Jansenism

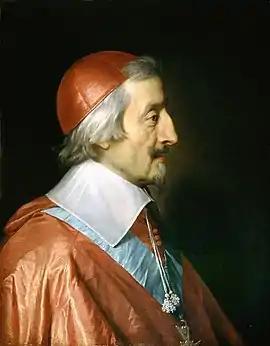
Cardinal Richelieu (1585–1642), French statesman, prelate of the Roman Catholic Church and one of the early opponents of Jansenism

Nevertheless, theological conflict increased from 1567, and in Leuven, the theologian Michel de Bay (Baius) was condemned by Pope Pius V for his denial of the reality of free will. In response to Baius, the Spanish Jesuit Luis de Molina, then teaching at the University of Évora, defended the existence of 'sufficient' grace, which provides man with the means of salvation, but only enters into him by the assent of his free will. This thesis was violently opposed by the Augustinians, which resulted in the Dicastery for the Doctrine of the Faith banning any publications on the problem of grace in 1611.